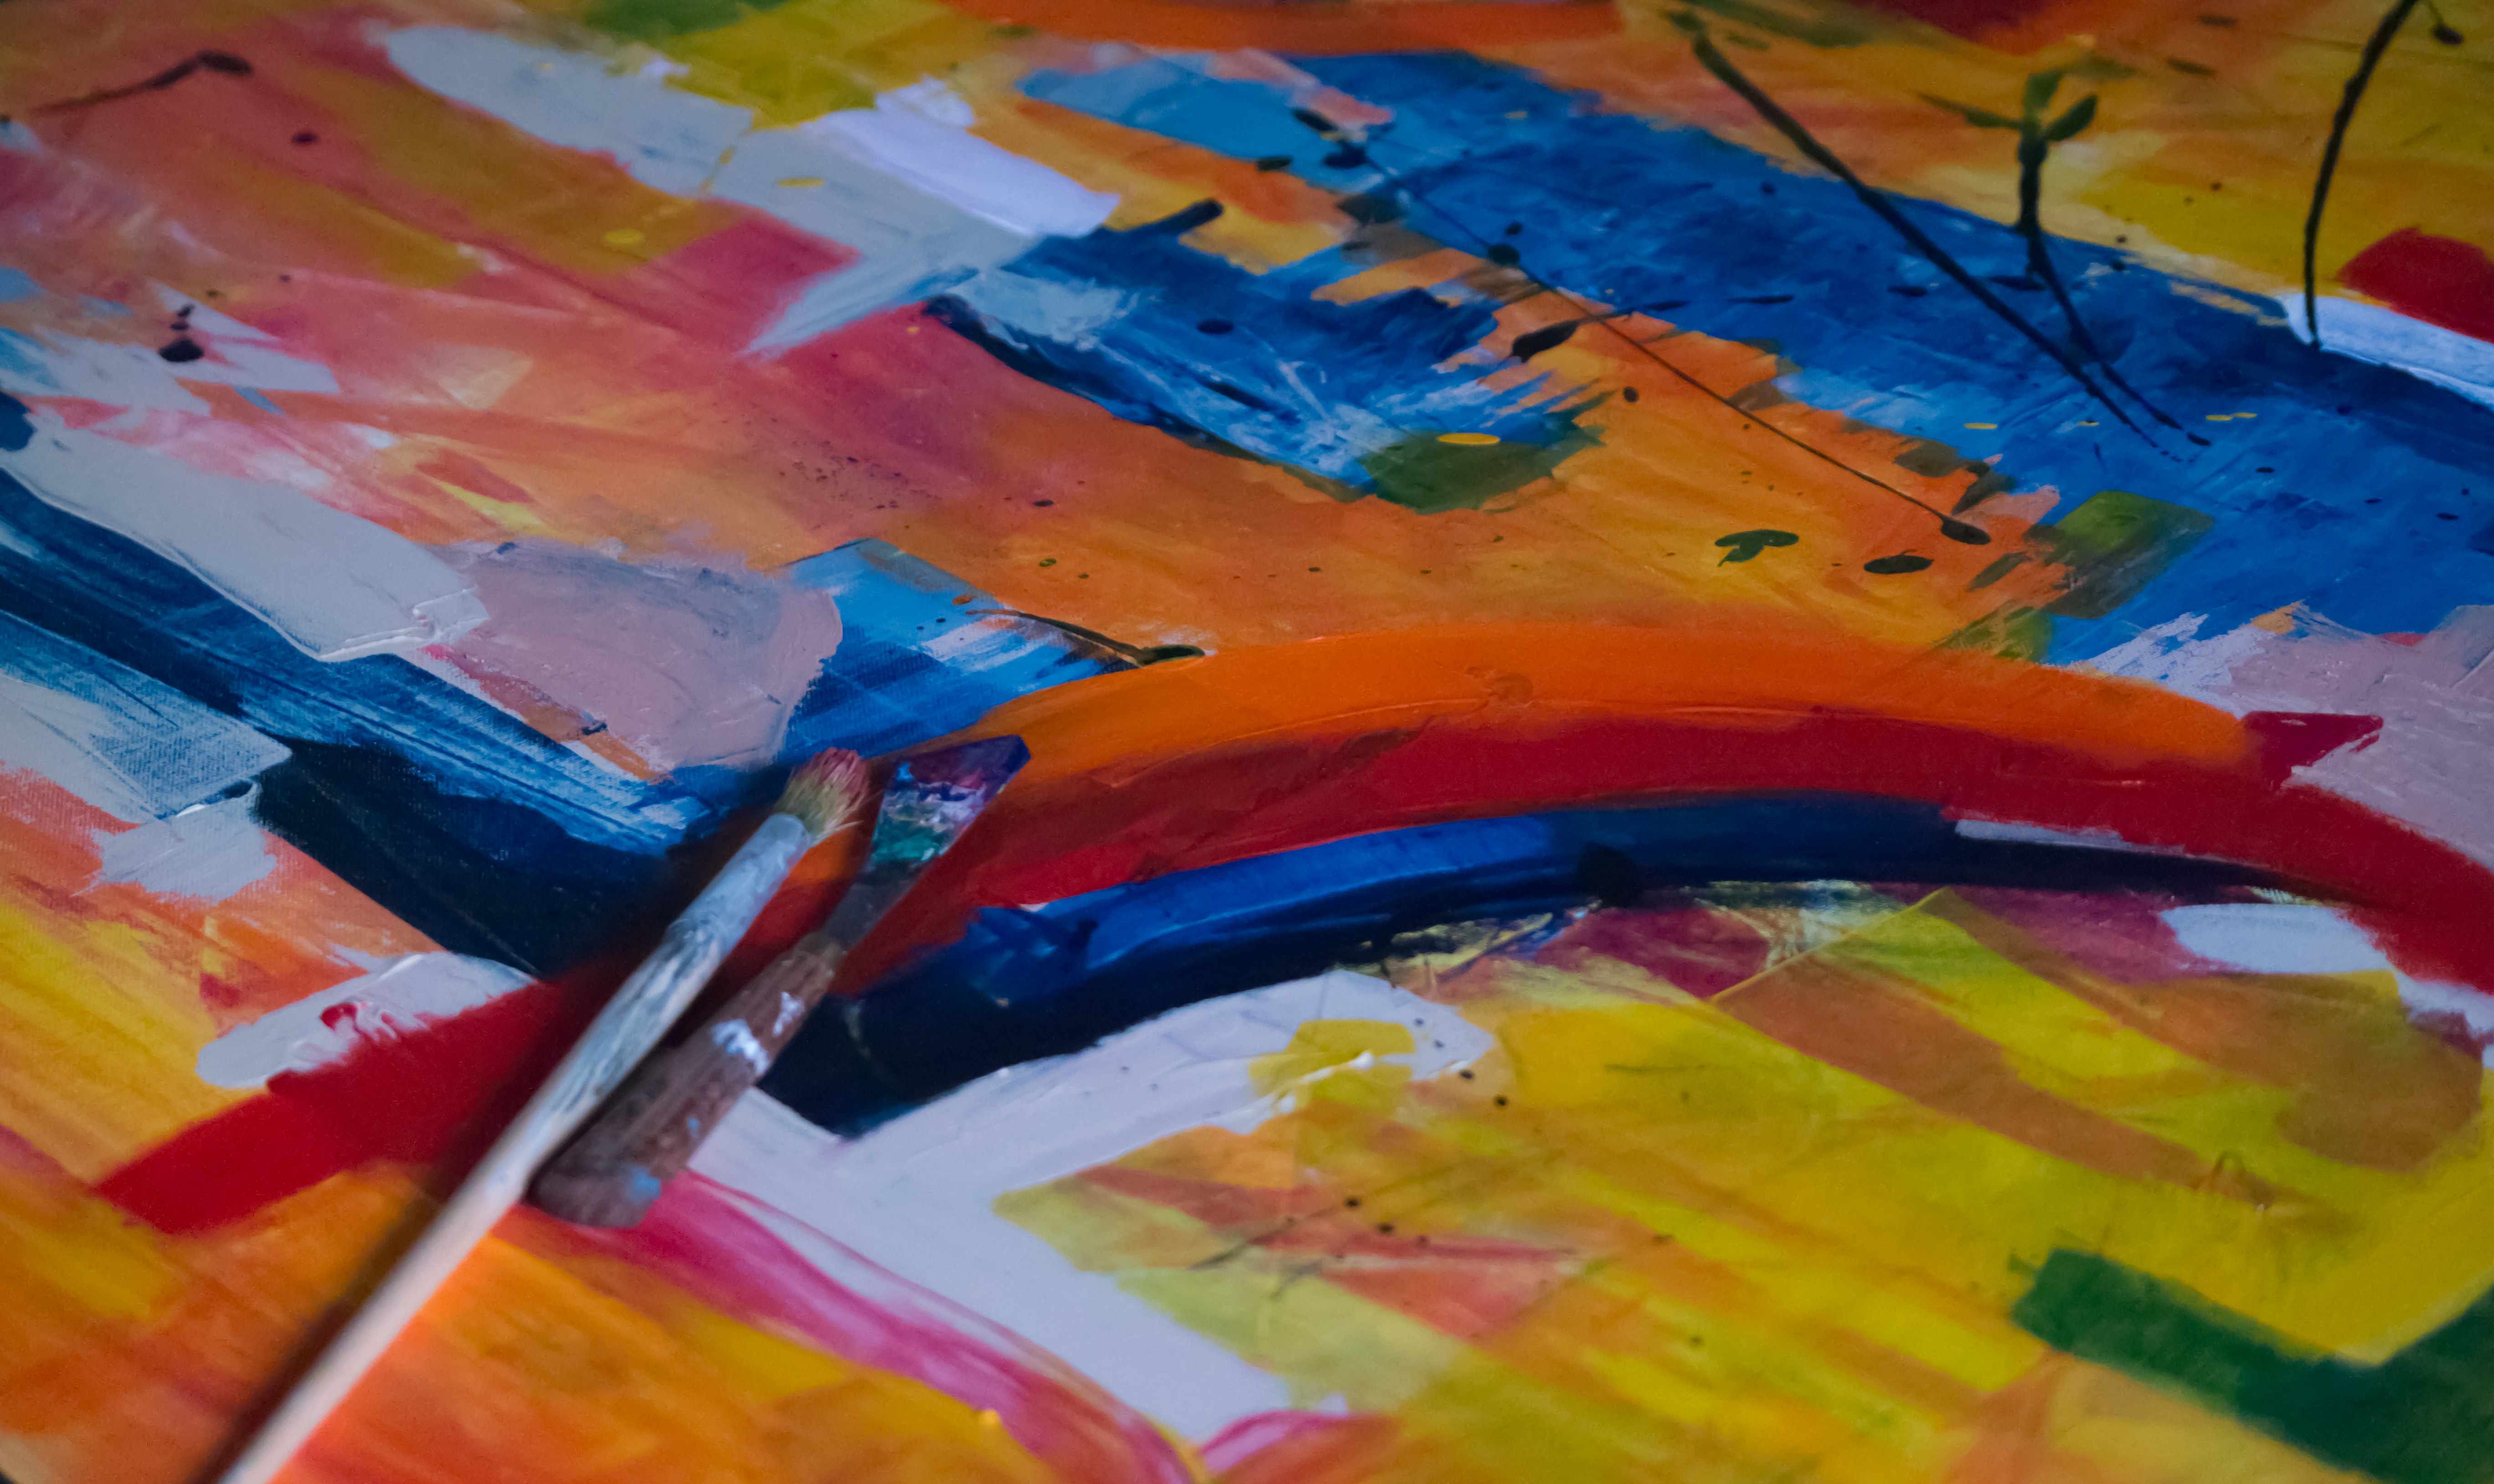
modern art, painting, watercolor paint, acrylic paint, art, visual arts, child art, paint, artwork, pastel